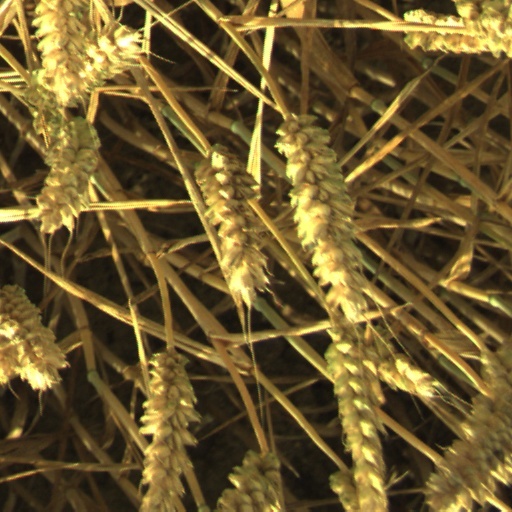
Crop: wheat